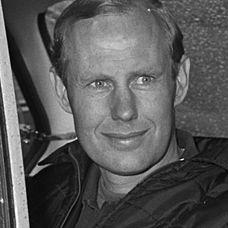
Age: 38